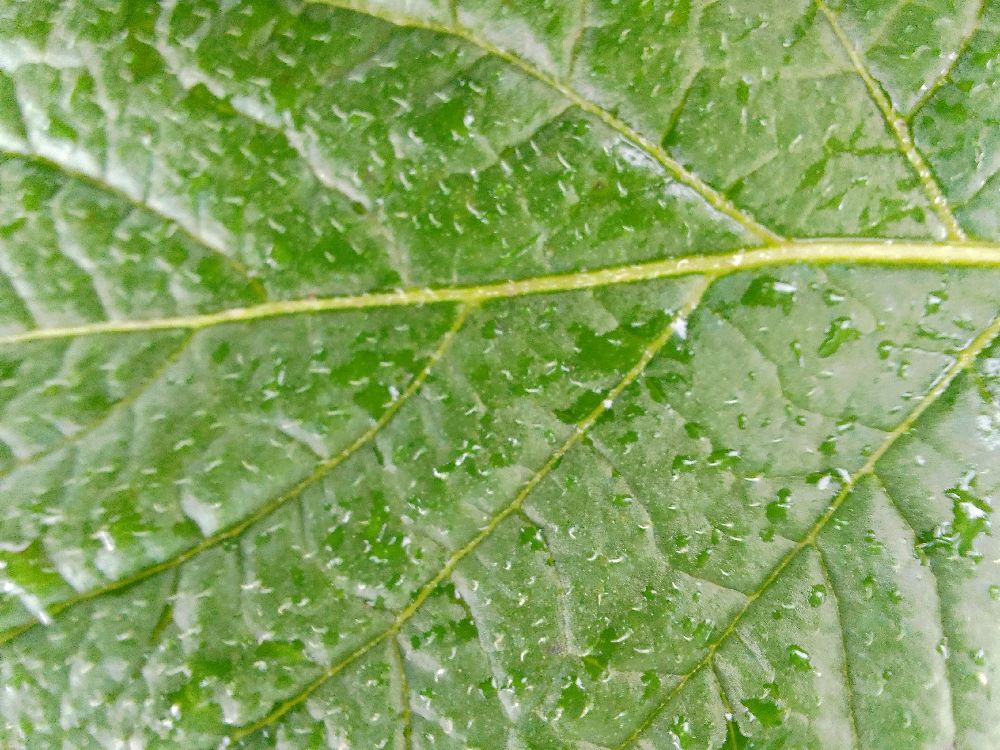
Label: Healthy